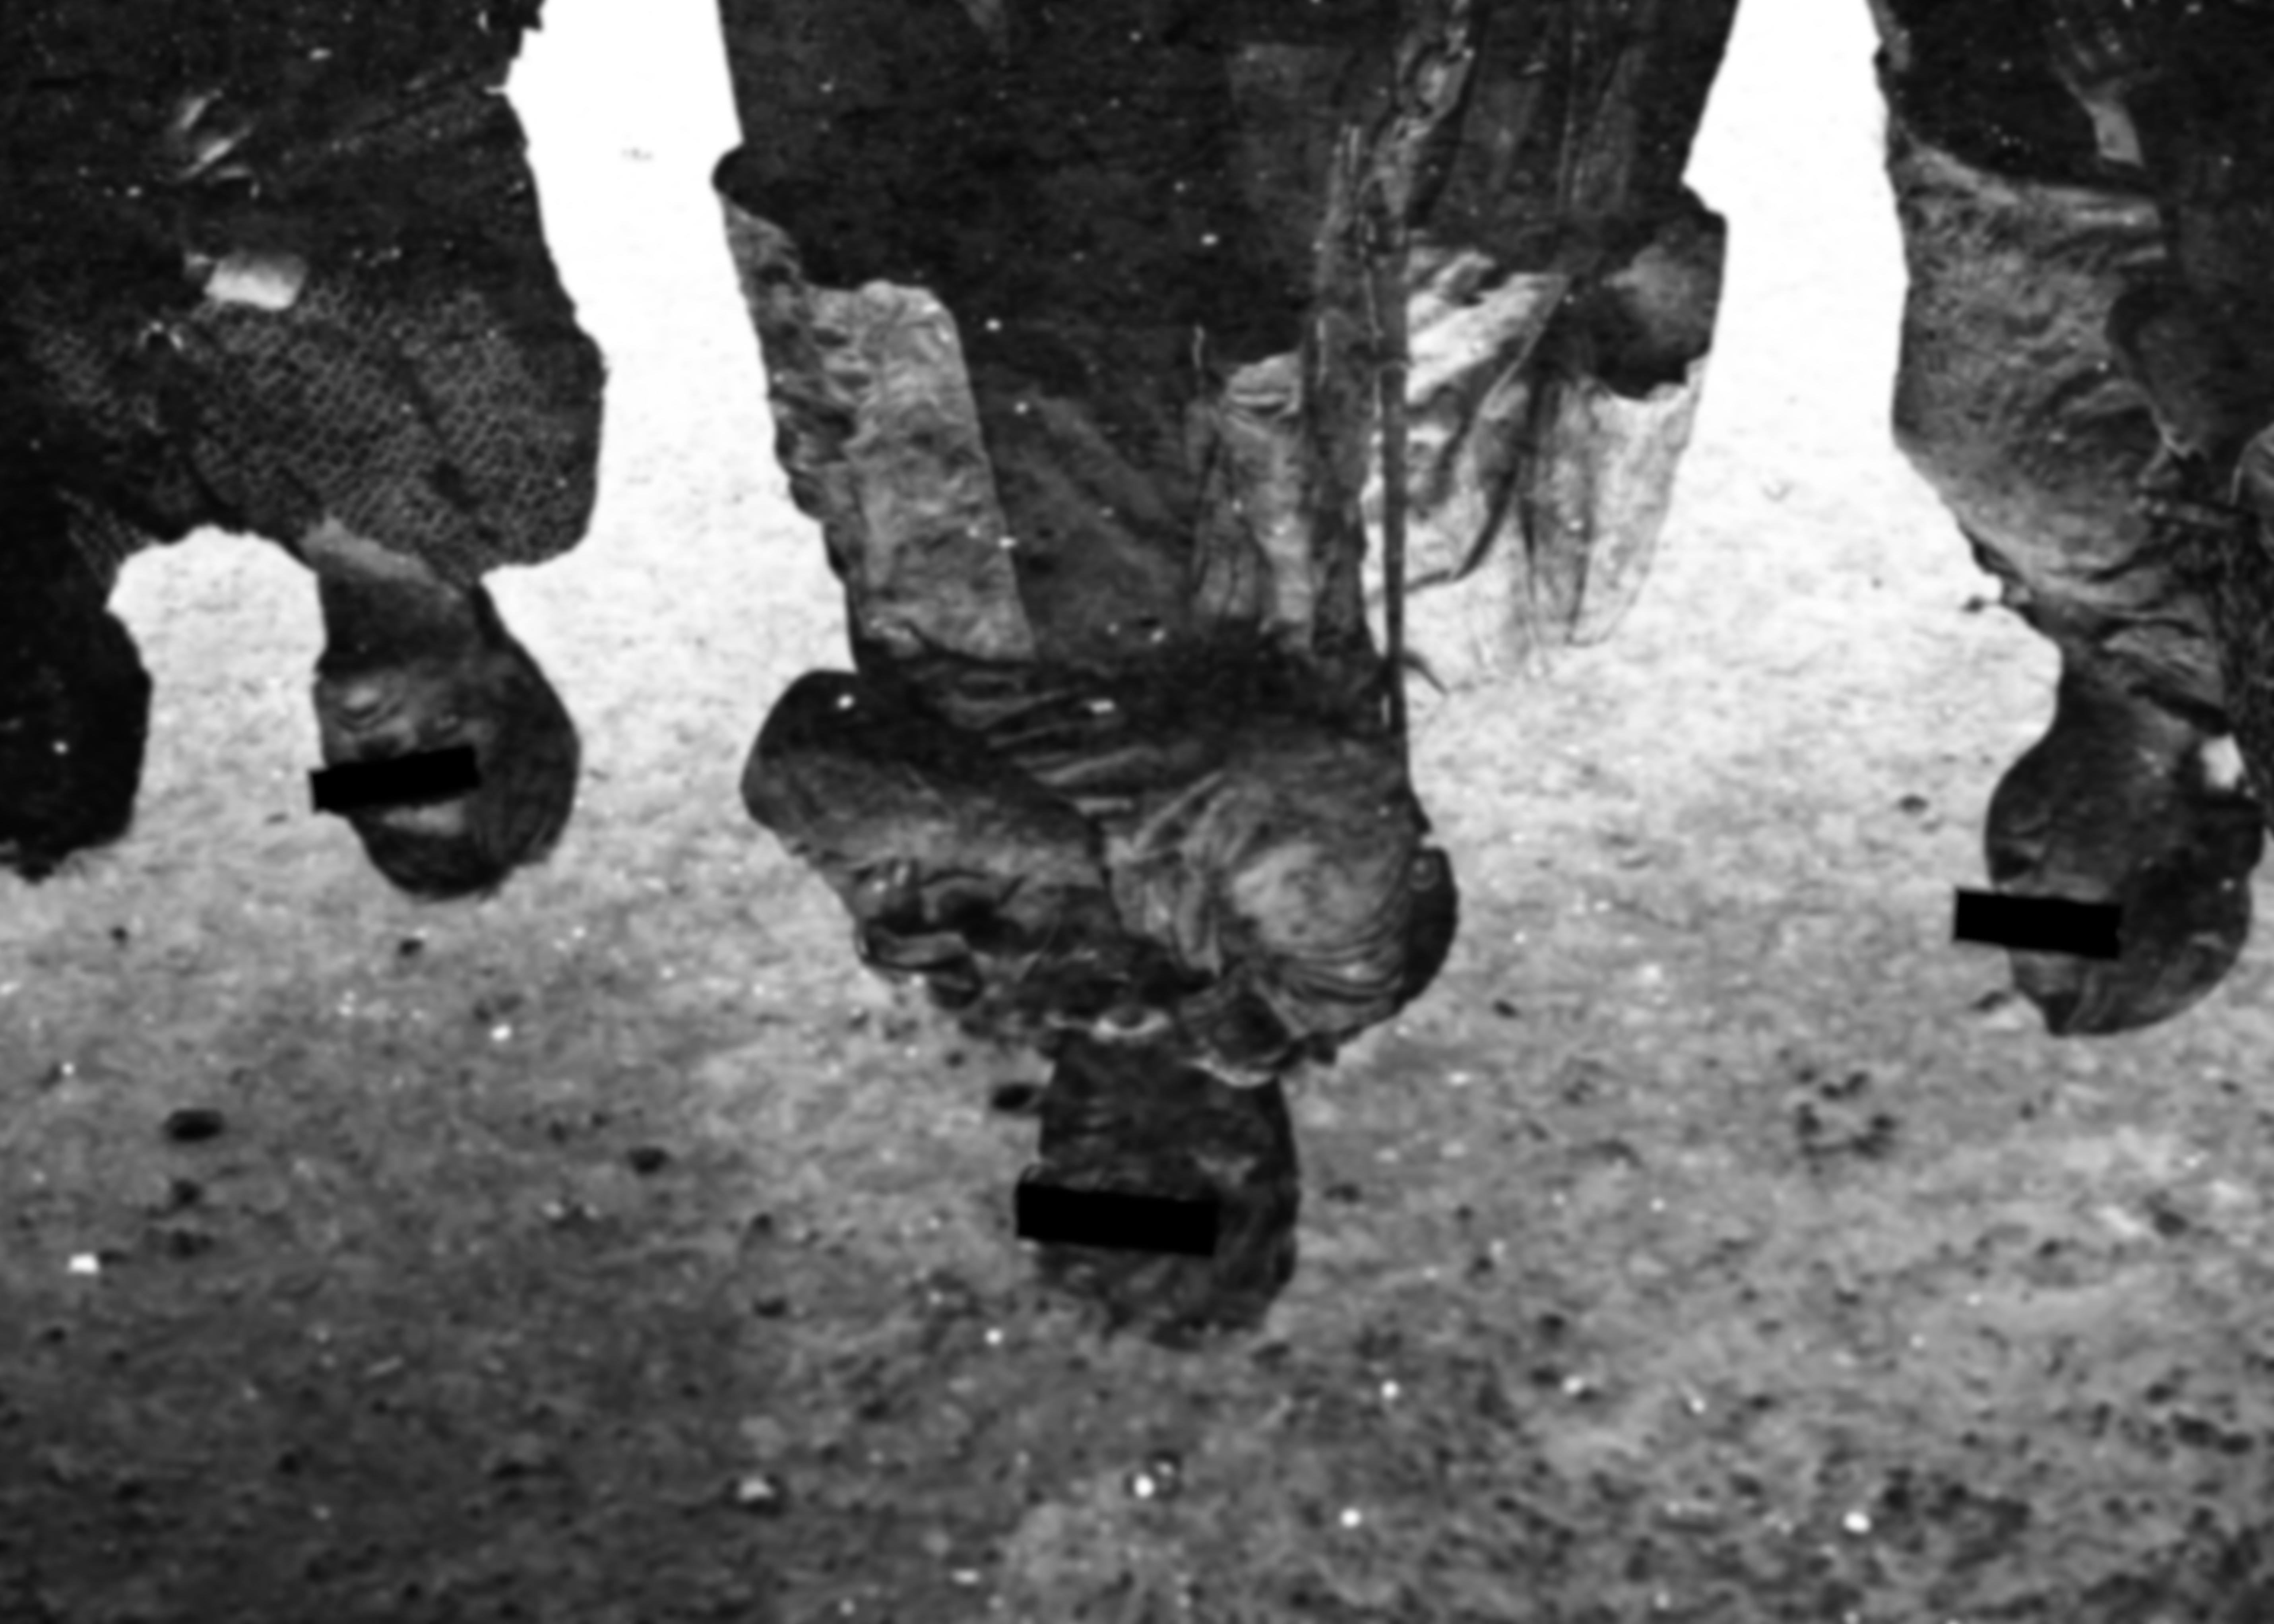
person, cold, black and white, asphalt, soil, human, monochrome, no, seated, anonymous, mirroring, behavior, masked, rejection, monochrome photography, unrecognized